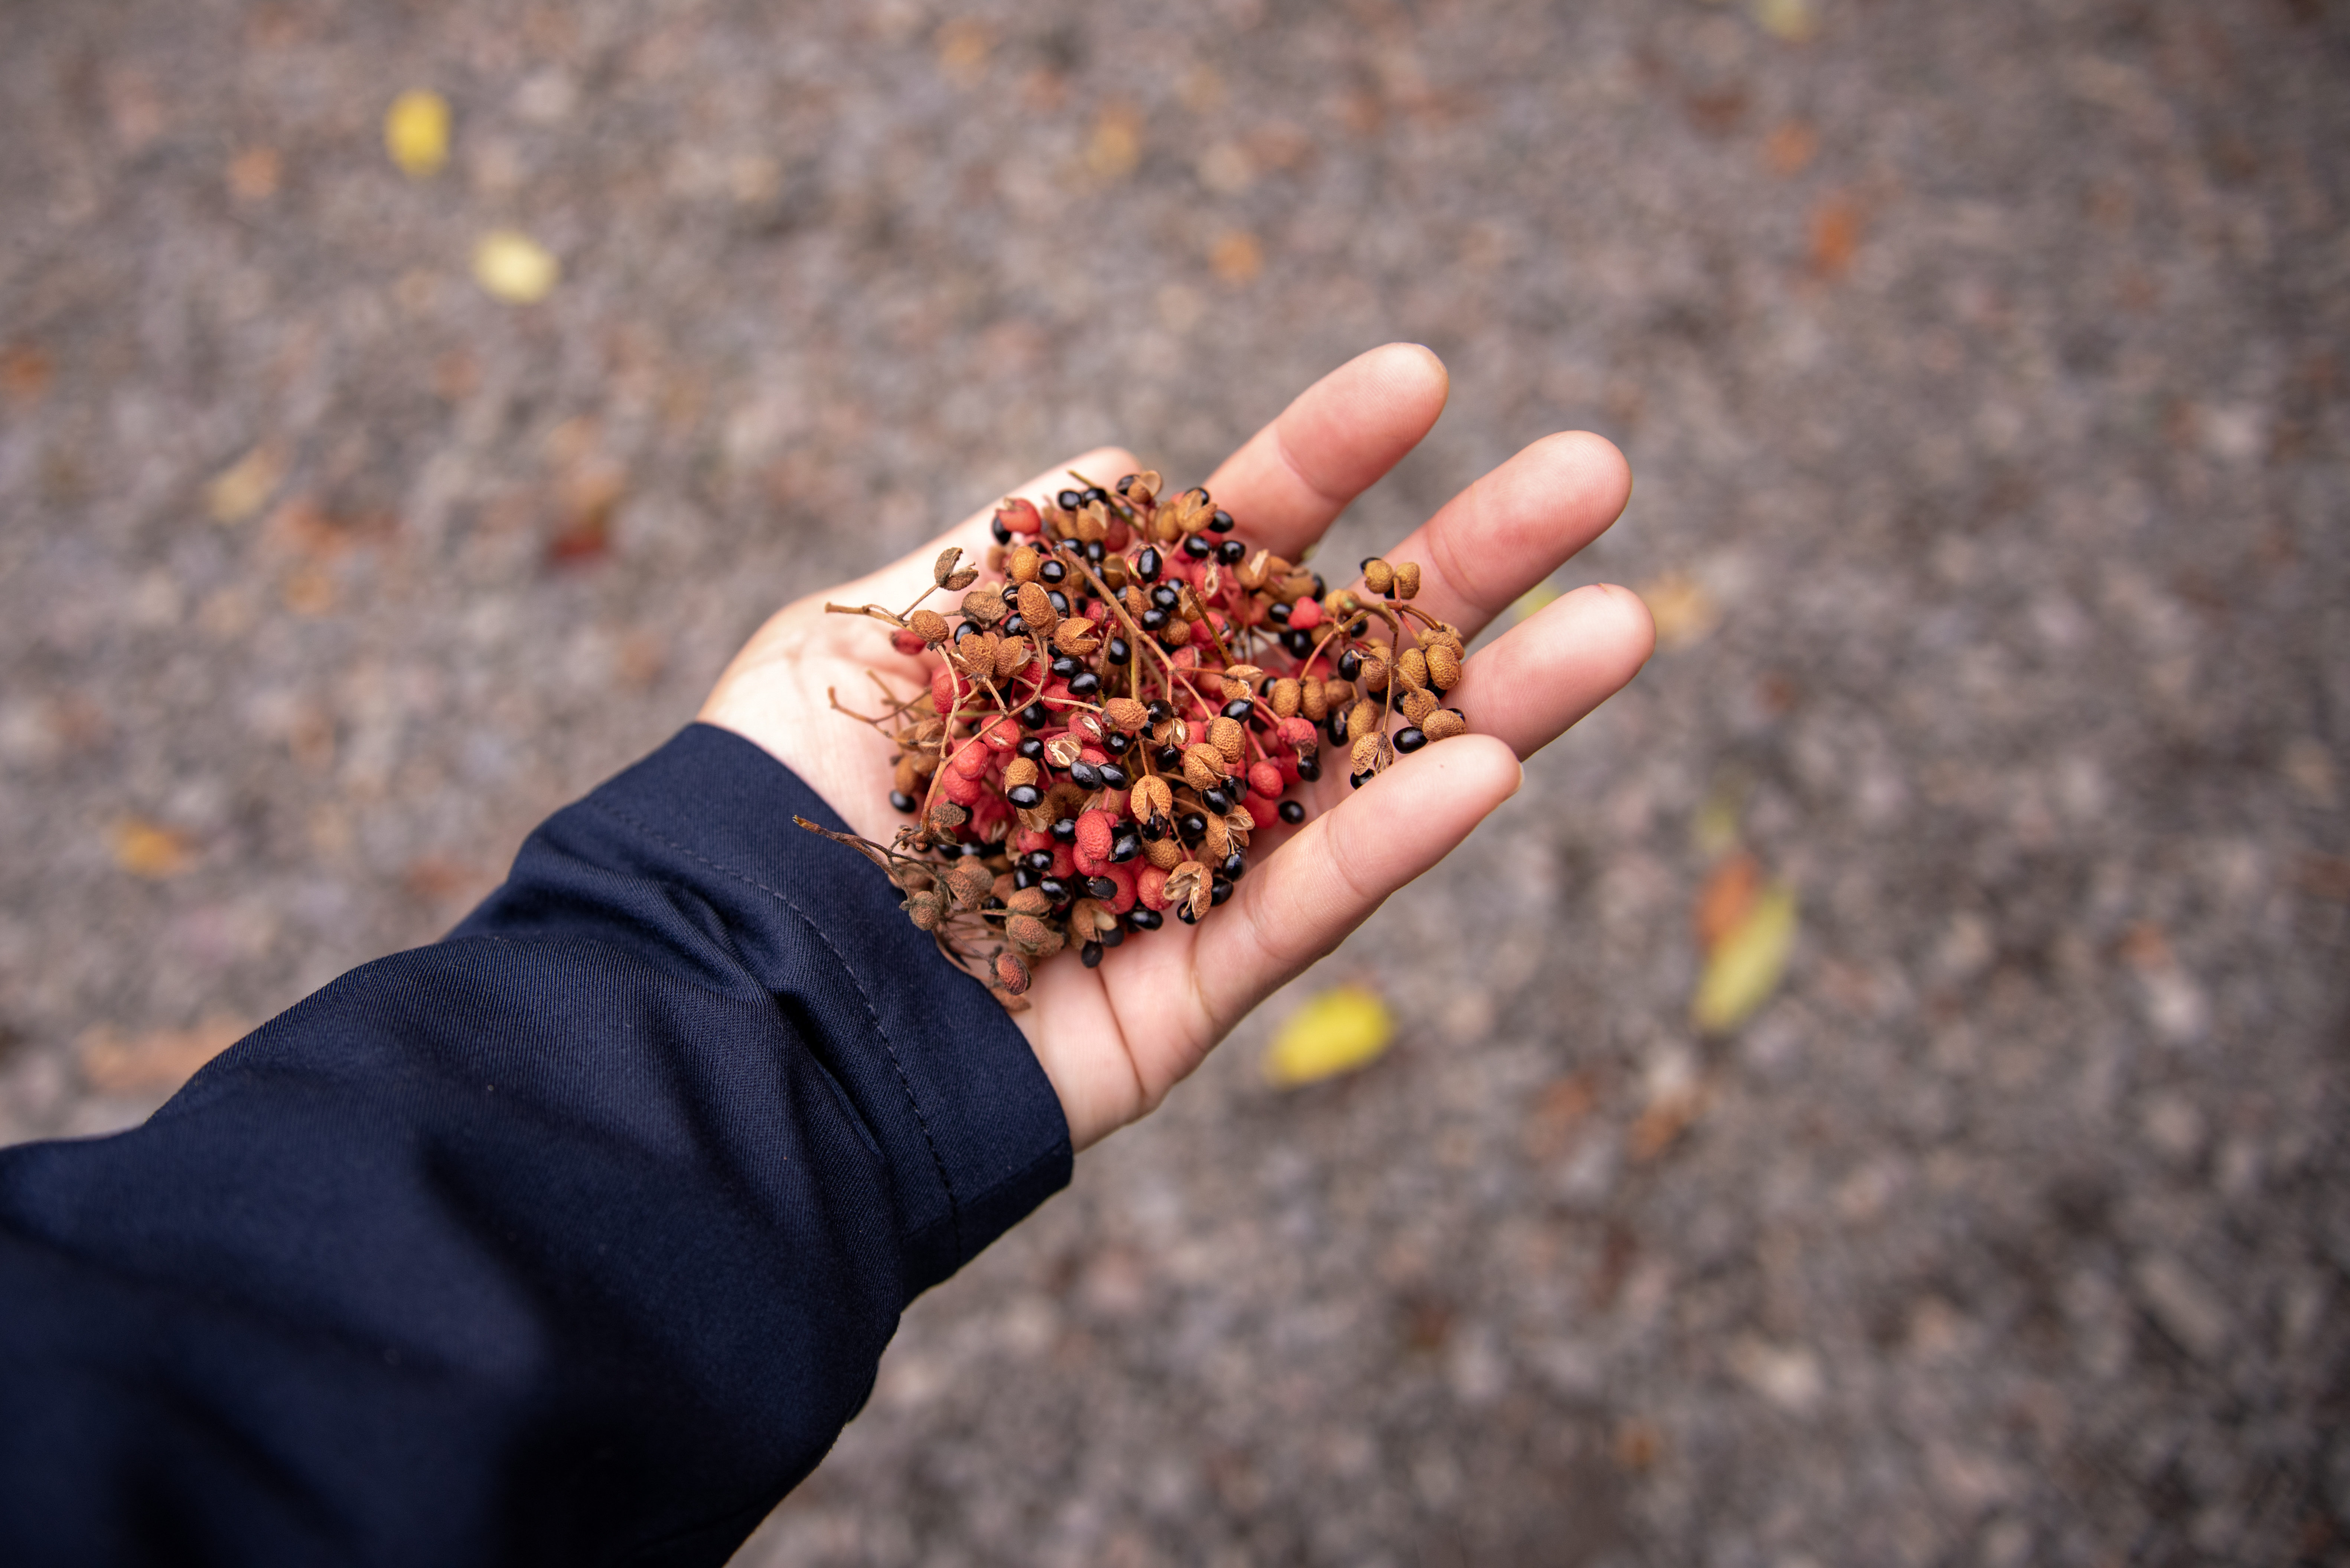
fruit, hand, soil, plant, Sichuan pepper, superfood, food